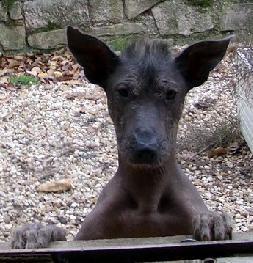
Mexican_hairless